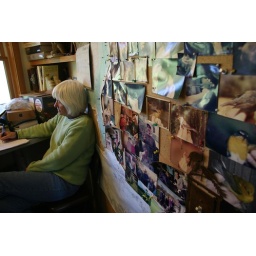
Penny records data on the birds being banded. Photos on the wall attest to years of banding activity in this room.